PRR29

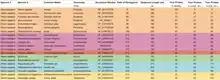
A table comparing the divergence of PRR29 in different species relative to the human gene.

PRR29 has a single known paralog, C21orf58. PRR29 is well conserved among chordates and PRR29-like proteins containing the DUF 4587 have been predicted in protostomes, such as Mollusca and Annelida. DUF 4587 is highly conserved in all PRR29 orthologs and is also present in its paralog, C21orf58. This domain has been found in species as distantly related as "Capitella teleta", which diverged from humans 847 million years ago.